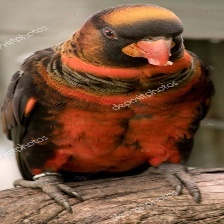
Species: DUSKY LORY
Scientific name: PSEUDEOS FUSCATA
ImageNet parent category: lorikeet